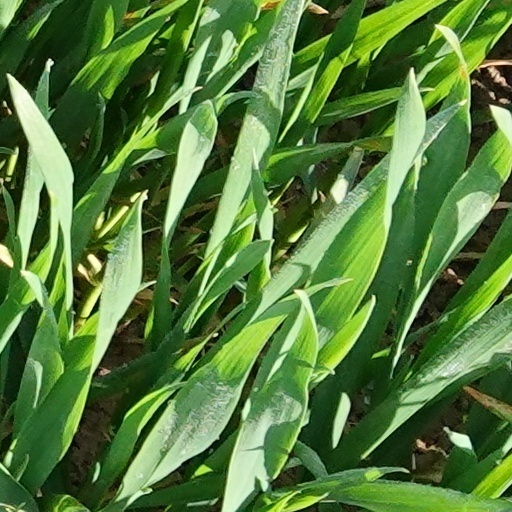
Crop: wheat